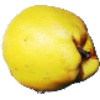
Label: Quince 1